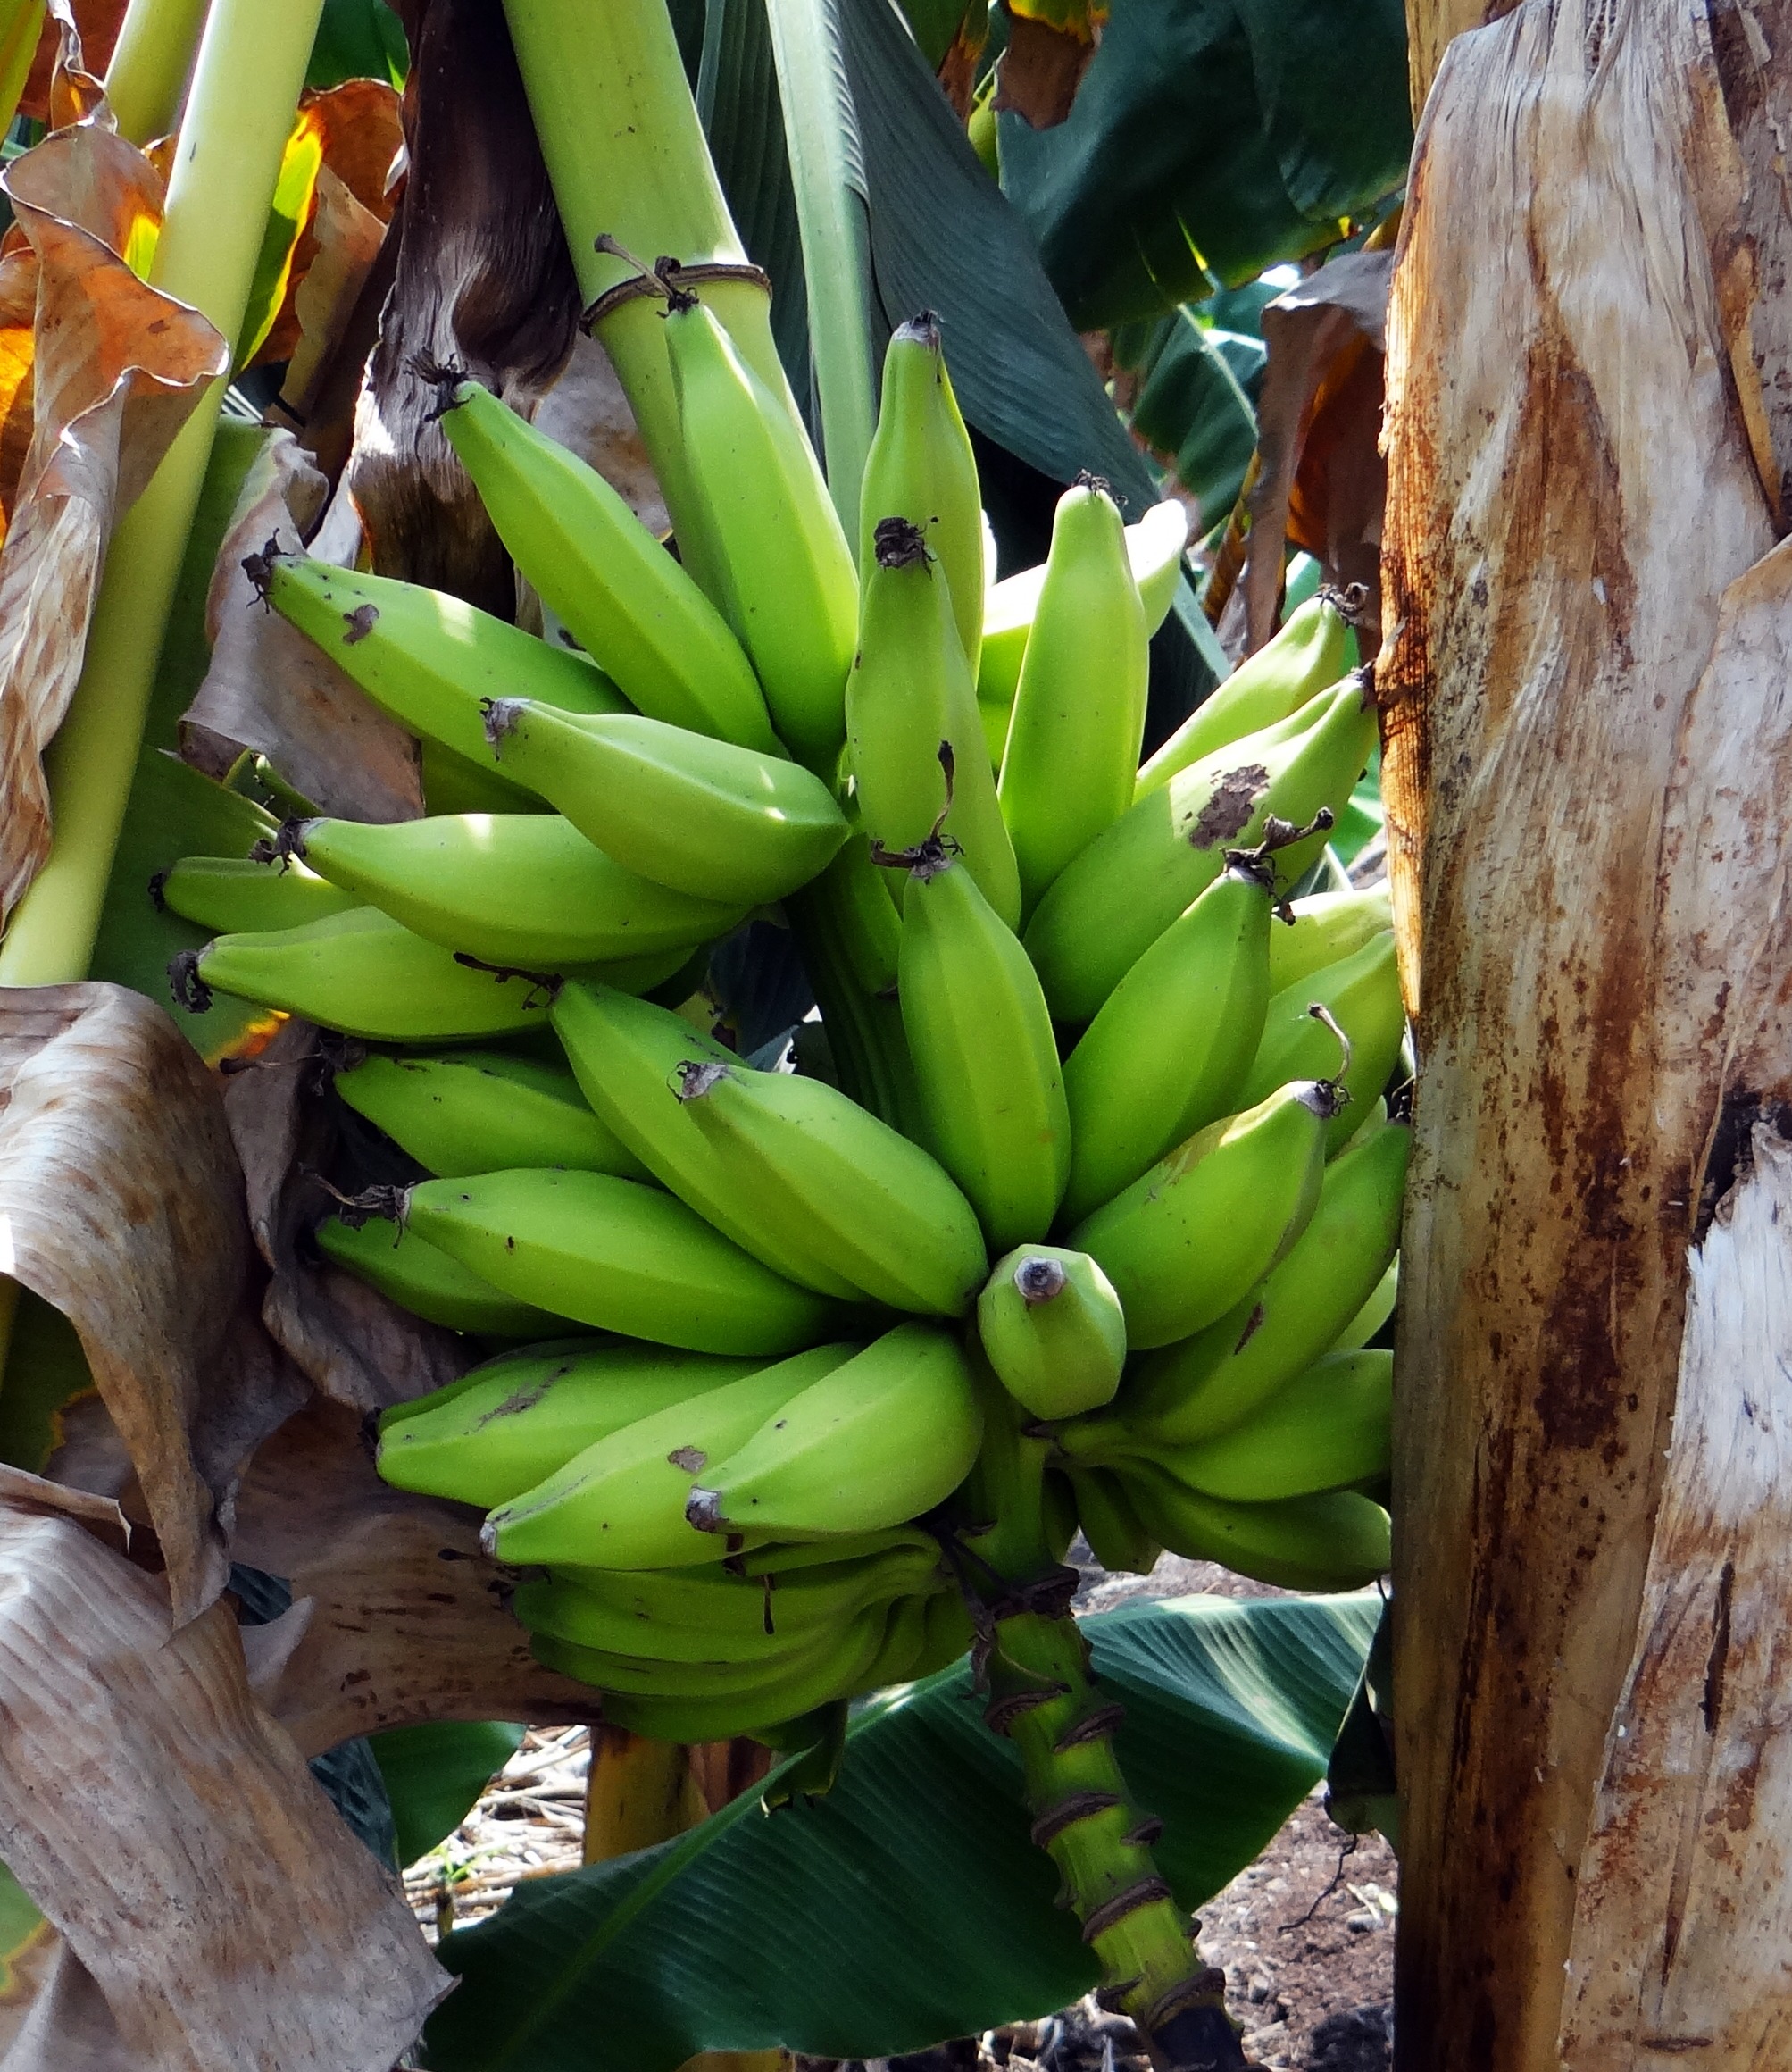
tree, plant, bunch, fruit, leaf, flower, food, green, produce, botany, banana, flora, india, plantain, flowering plant, woody plant, land plant, arecales, banana family